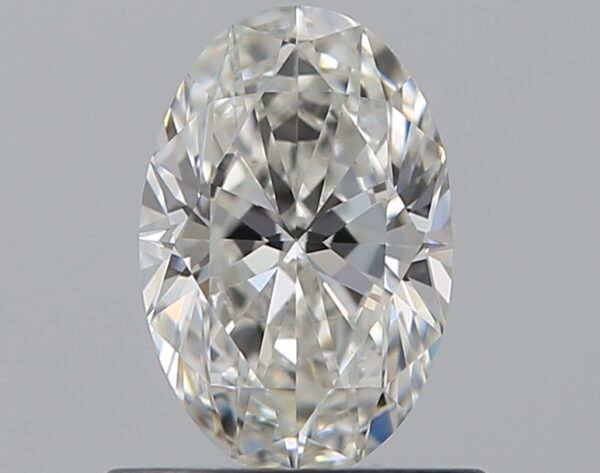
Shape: oval
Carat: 0.59
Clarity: VVS2
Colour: H
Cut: EX
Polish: EX
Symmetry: VG
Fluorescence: N
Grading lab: GIA
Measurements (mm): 6.85 x 4.56 x 2.87